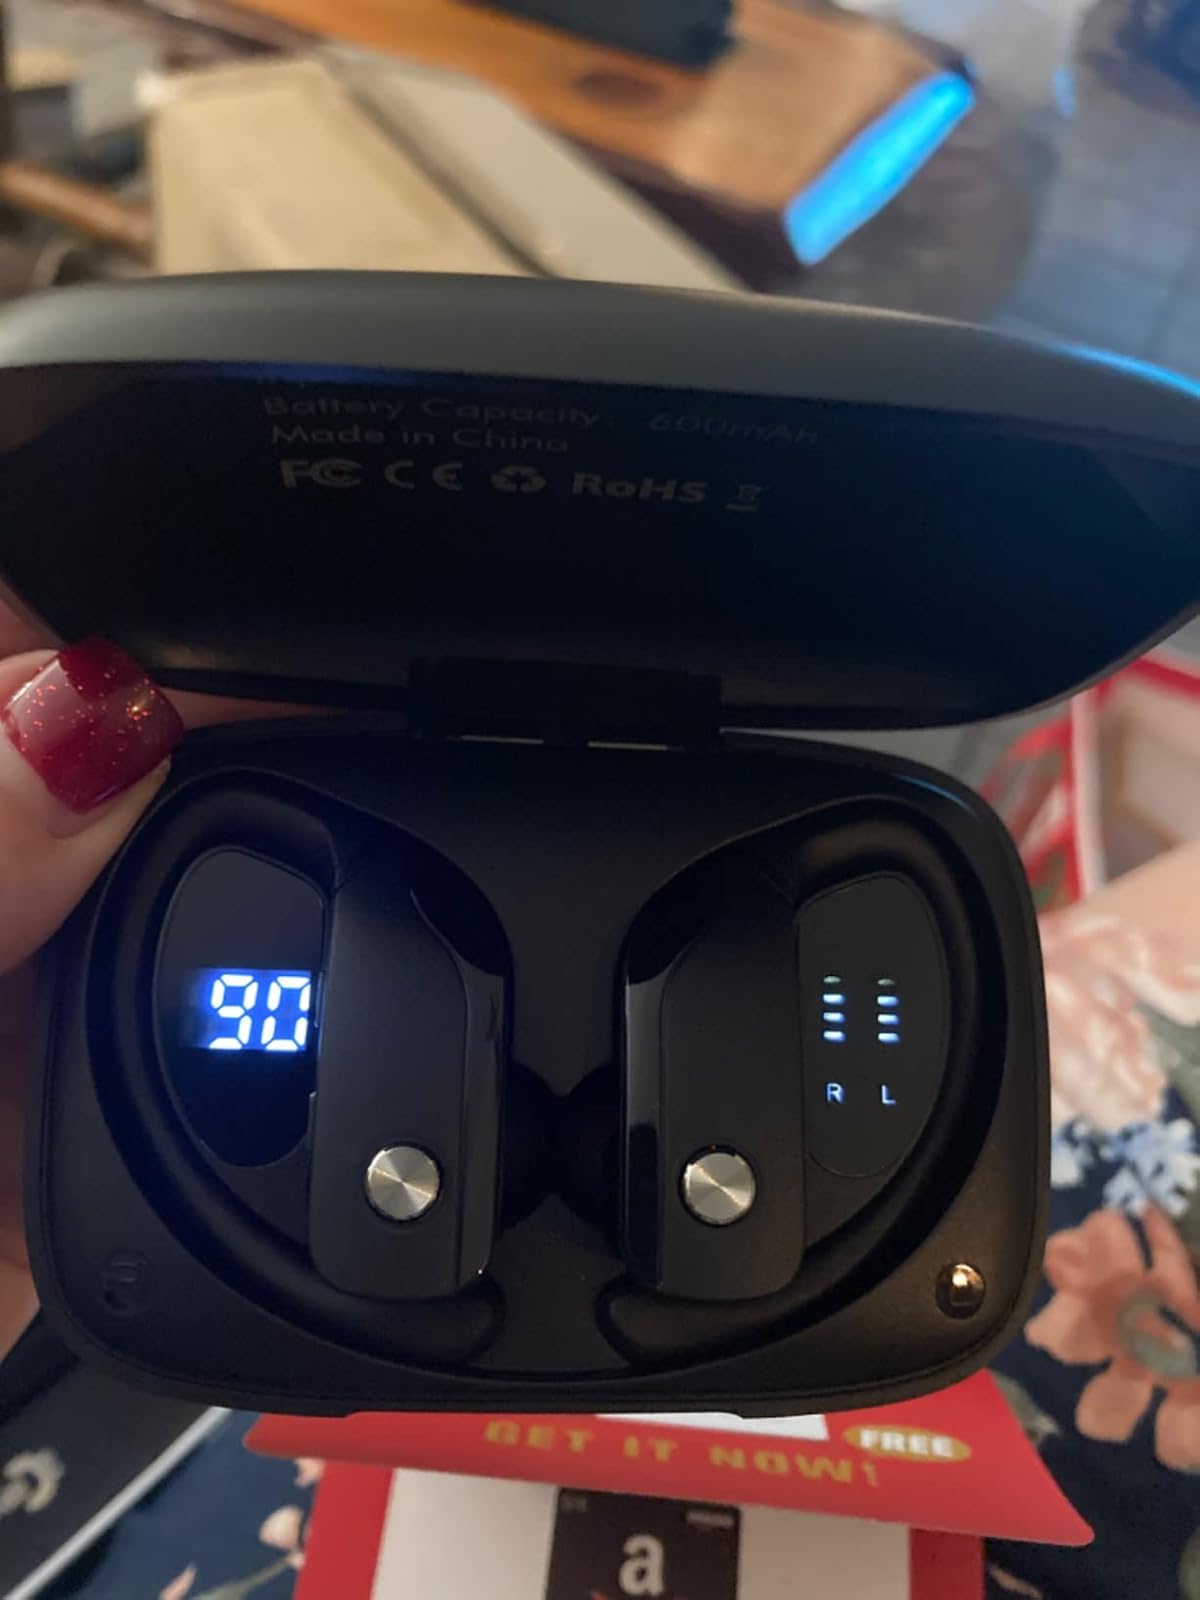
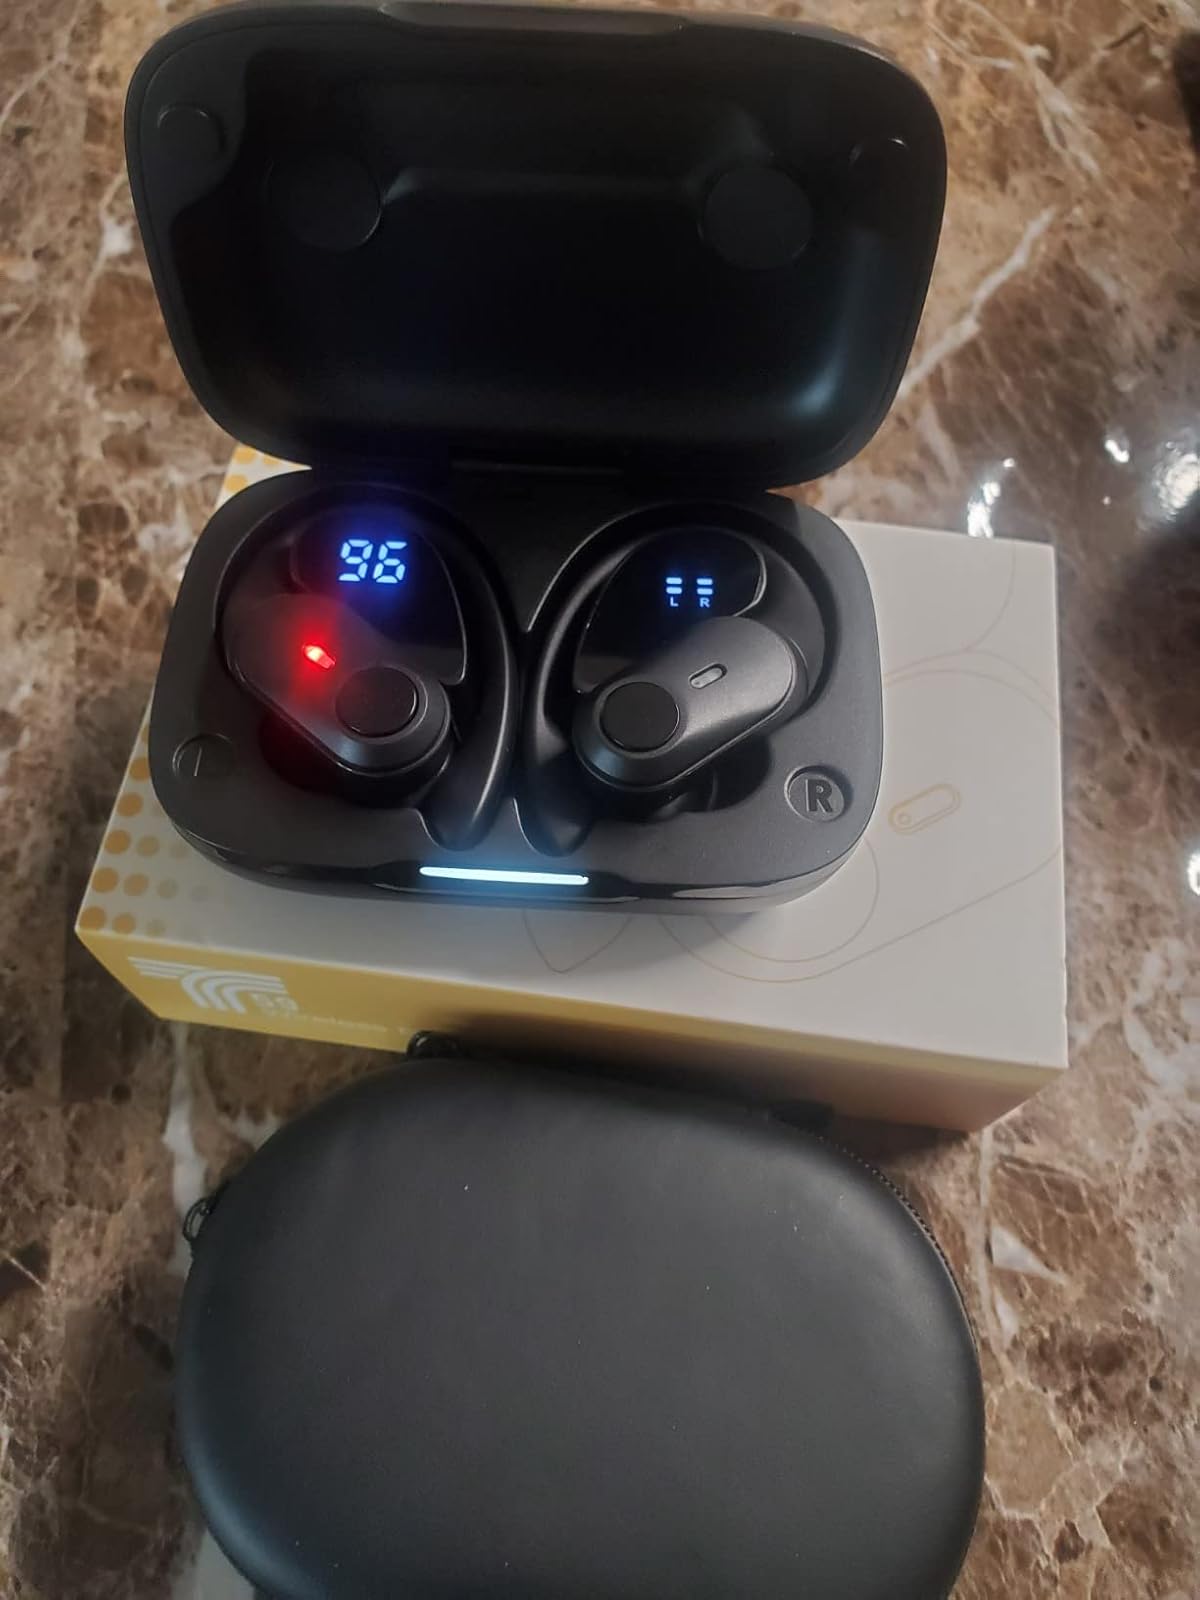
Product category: earbuds
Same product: no